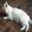
Label: cat